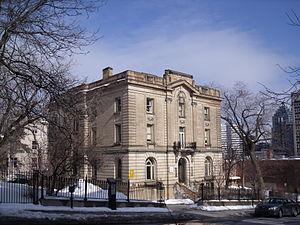
Maison J.K.L. Ross (Institut et Centre de droit aérospatial, Université McGill)
Le commandant John Kenneth Leveson « Jack » Ross, CBE est un homme d'affaires canadien, sportif, propriétaire/éleveur de chevaux de course pur-sang et philanthrope. Il est surtout connu pour avoir remporté la première Triple couronne des États-Unis des courses de pur-sang en 1919 avec son Temple de la renommée, Sir Barton. En 1911, il établit le record du monde pour la capture des plus grands thons par canne et ligne à St. Anns. Après son père, il est le deuxième Canadien à devenir membre du Royal Yacht Squadron.